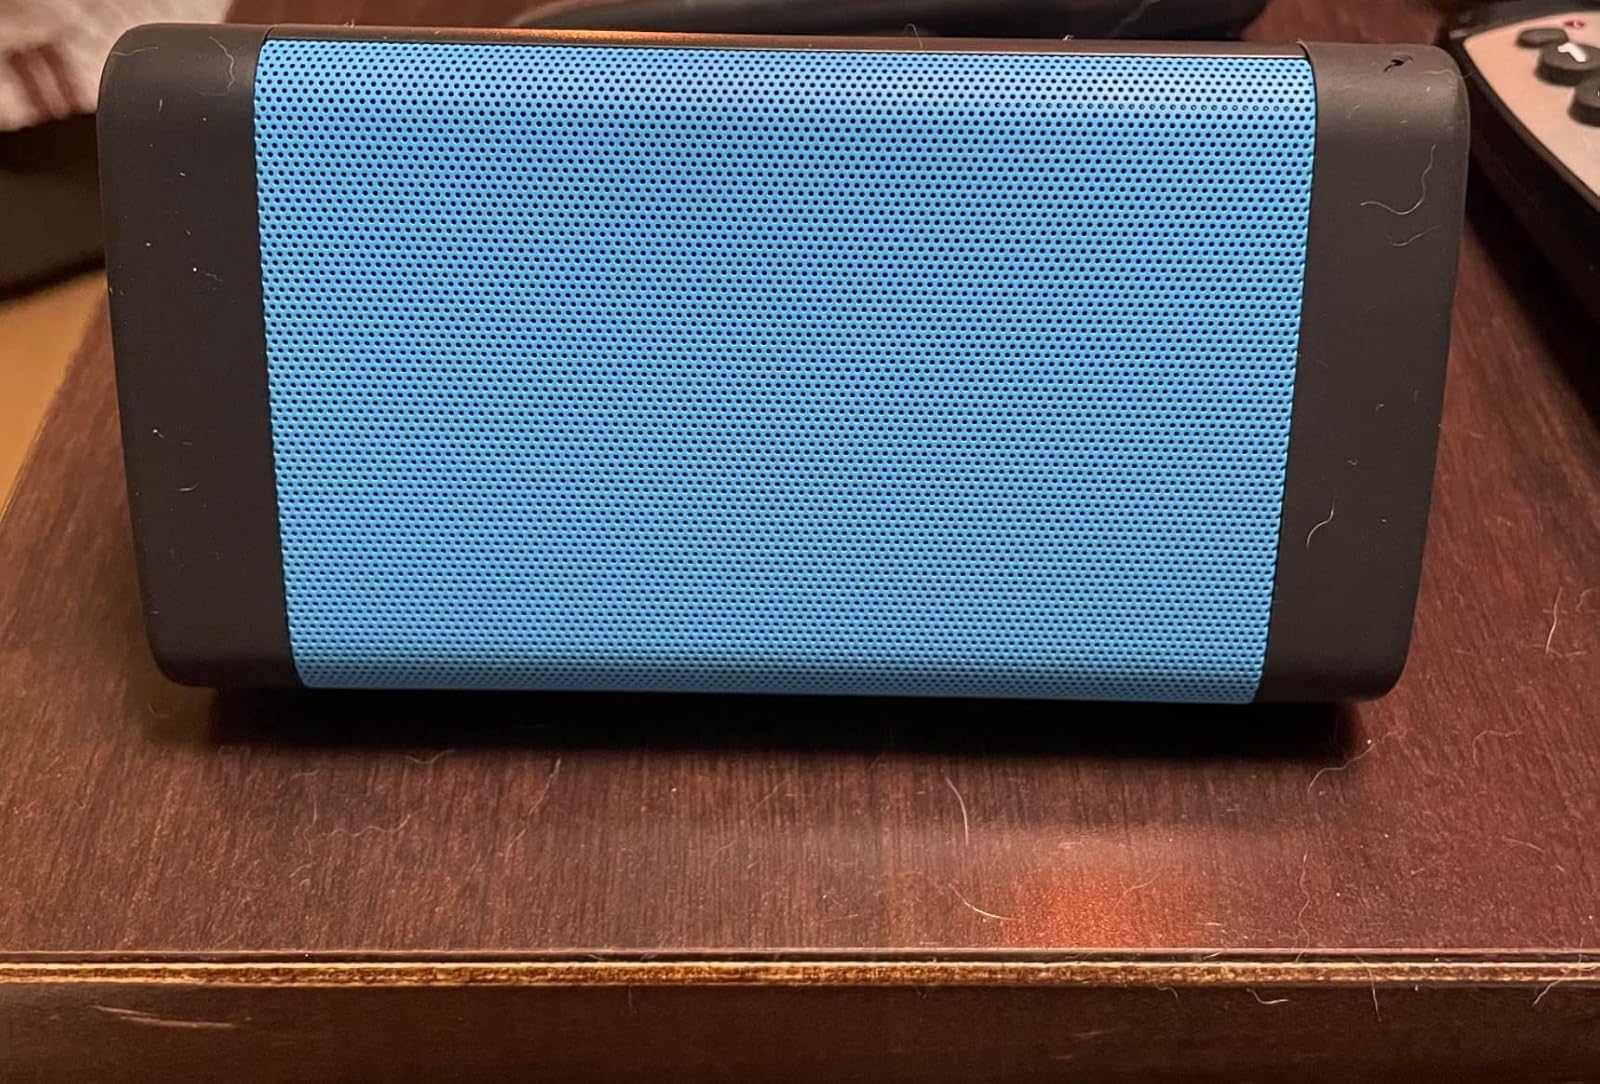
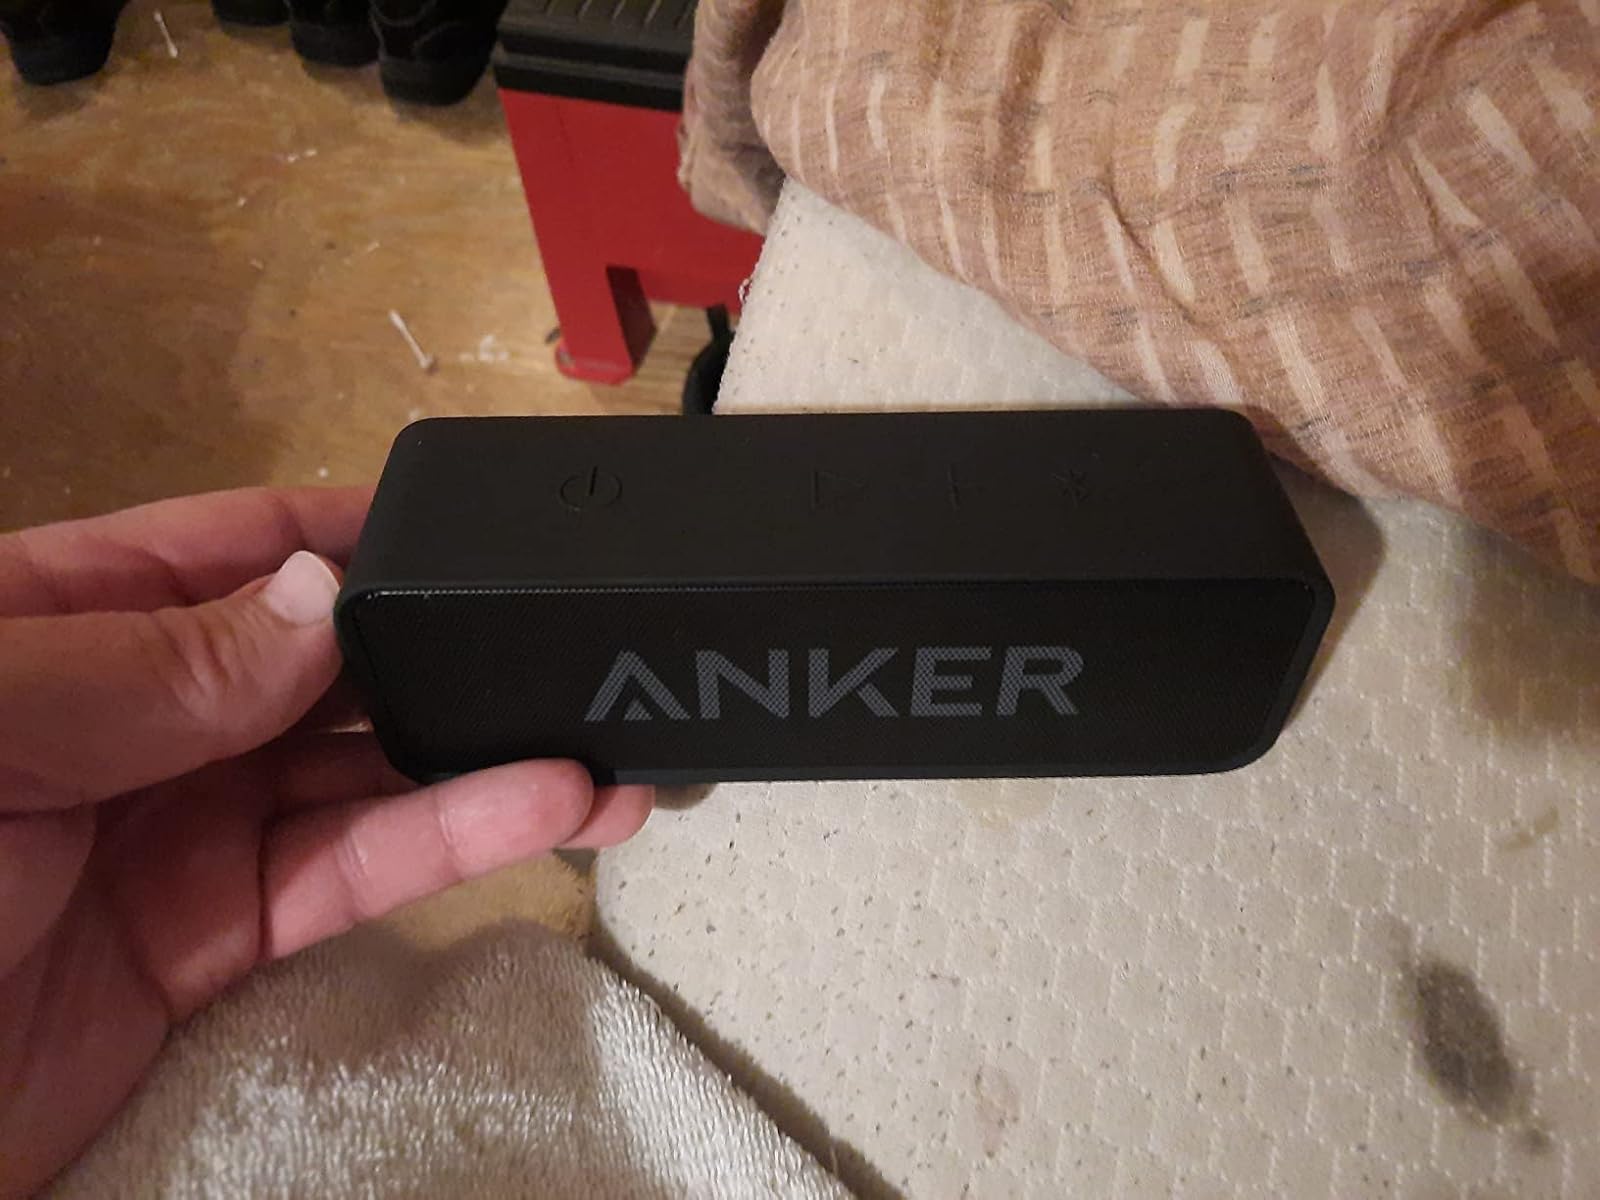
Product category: speaker
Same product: no